Hilterfingen

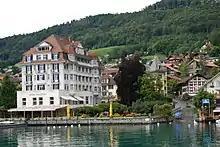
Hotel Bellevue at Hilterfingen

Hilterfingen has a population of . , 8.2% of the population are resident foreign nationals. Between the last 2 years (2010-2012) the population changed at a rate of 2.1%. Migration accounted for 2.6%, while births and deaths accounted for -0.8%.